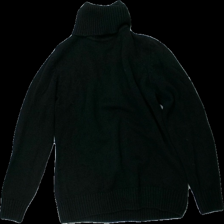
View: front
Type: Sweater
Category: Ladies
Brand: Esmara (Lidl)
Colors: Black
Material: 54% Cotton 46% Acryl
Cut: Turtle neck
Size: 40
Season: All
Stains: Minor
Damage: stain
Damage location: top center
Damage 2: stain
Damage 2 location: middle right
Price range: <50
Recommended usage: Export
Description: Black knitted sweater with poloneck